Alina Kabaeva

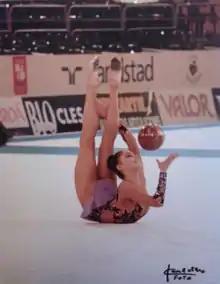
Kabaeva at the 2001 World Rhythmic Gymnastics Championships

Kabaeva was among the six Russian athlete torch bearers who carried the Olympic flame through Fisht Stadium during the Opening Ceremony of the 2014 Sochi Winter Olympics. Her selection as a torch bearer generated controversy in the international media because of her alleged close relationship with President Vladimir Putin.